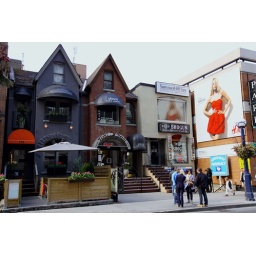
Annoyed at being ignored, a larger than life fashion model in a bright red dress looks down from a billboard at pedestrians.